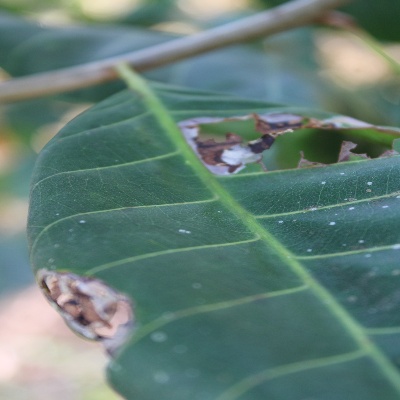
Crop: Cashew
Condition: leaf miner